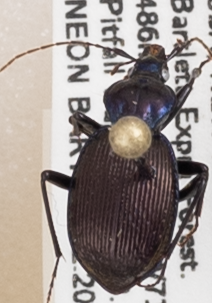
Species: Sphaeroderus canadensis canadensis
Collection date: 2018-07-25
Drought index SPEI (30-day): -0.058
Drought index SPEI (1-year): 0.04
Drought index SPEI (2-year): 0.334